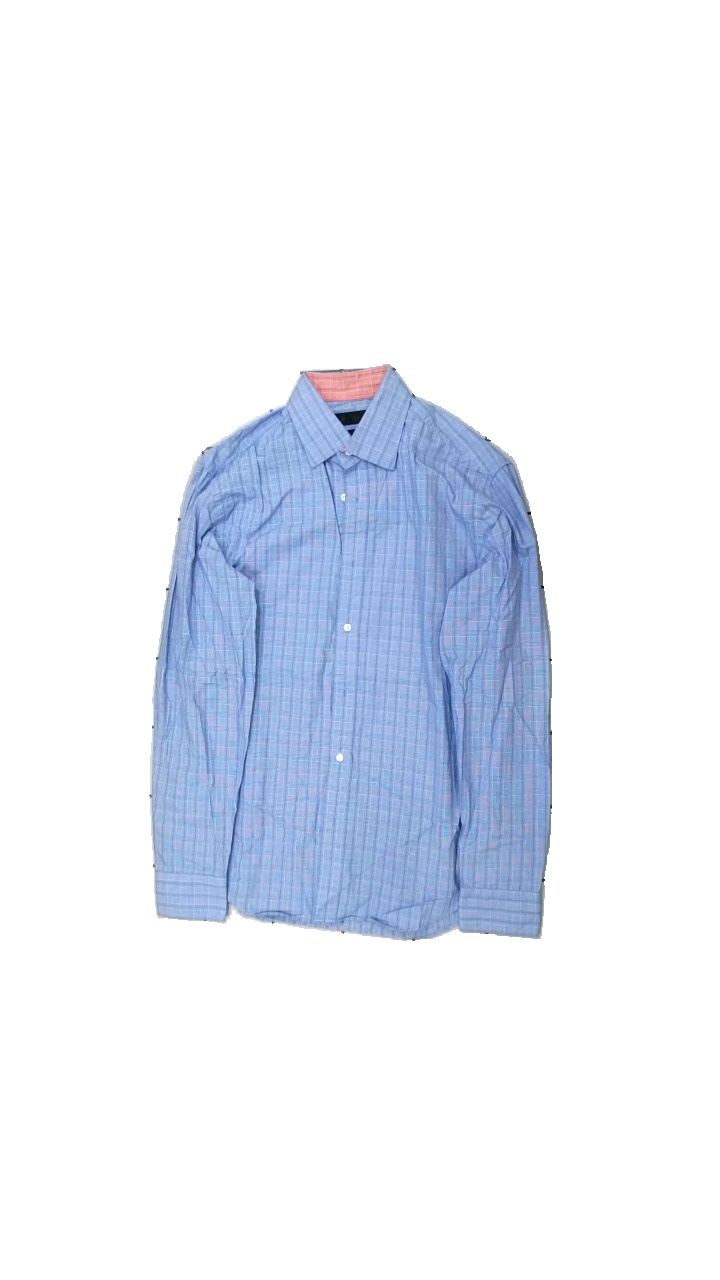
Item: Shirt (Men)
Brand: Riley
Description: rutig skjorta med vita knappar
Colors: Blue, Black, White
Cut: Regular
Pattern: Checkered print
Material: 100% bomull
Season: All
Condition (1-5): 5
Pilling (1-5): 5
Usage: Reuse
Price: <50